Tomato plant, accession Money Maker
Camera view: vertical (180 deg); turntable rotation: 330 degrees
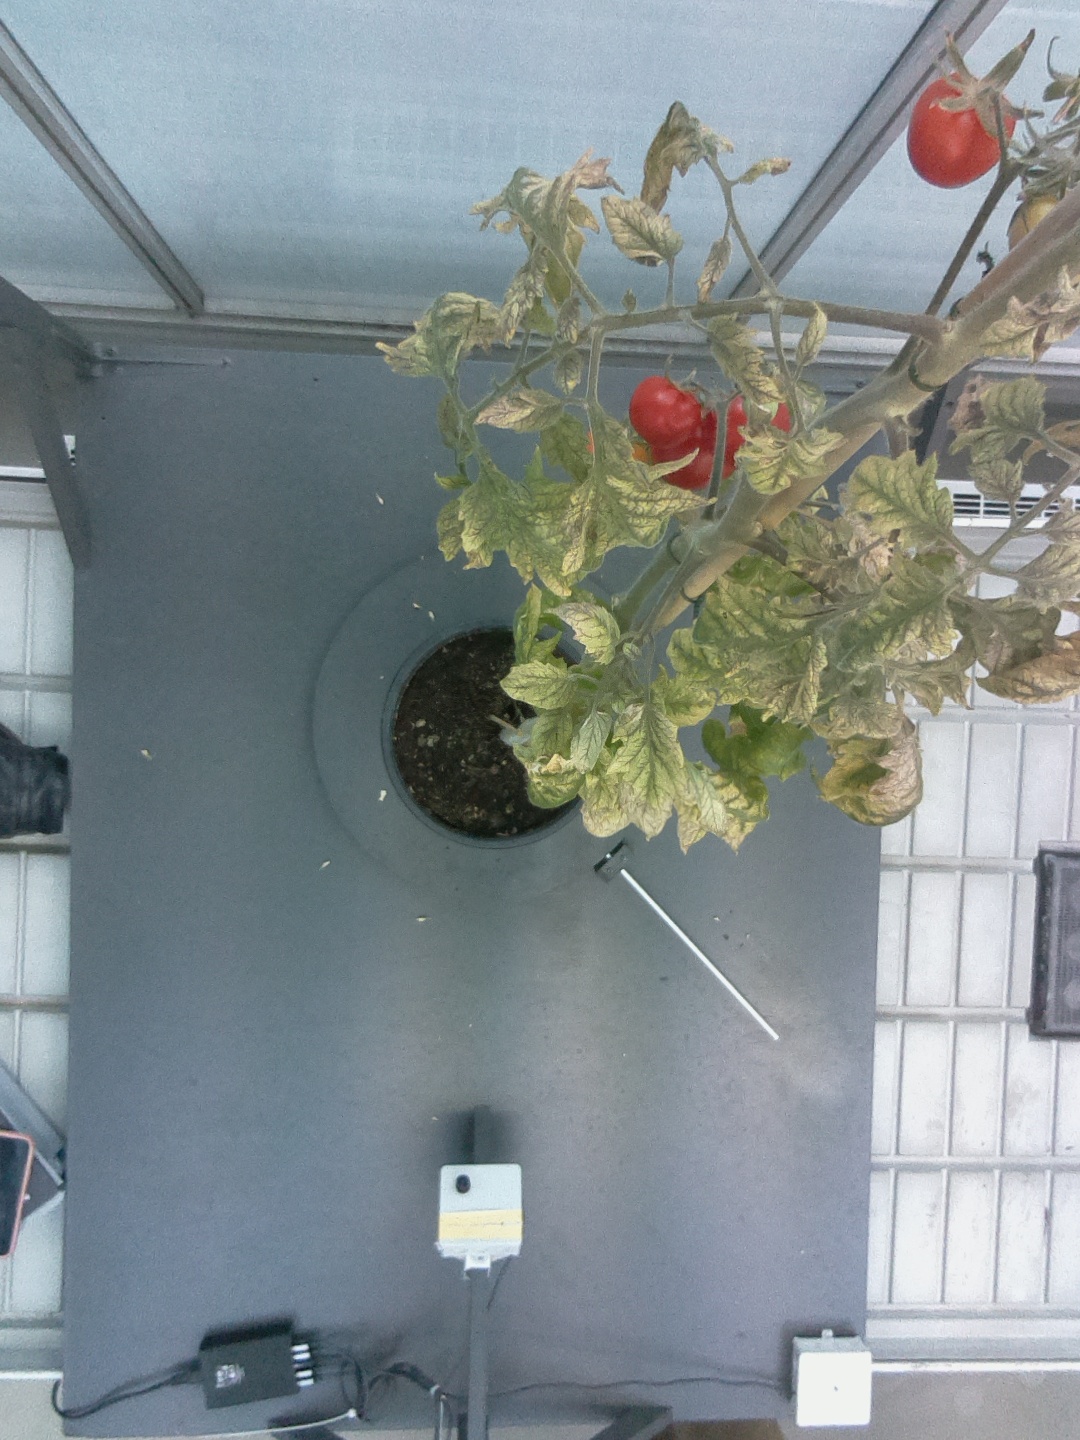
BBCH growth stage 88: 80%-90% of fruits show typical fully ripe color